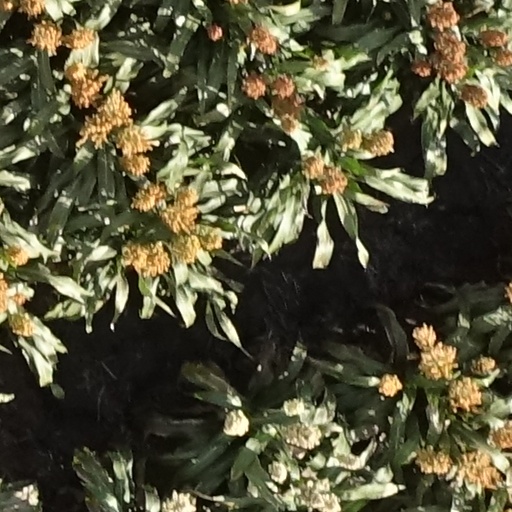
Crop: sorghum